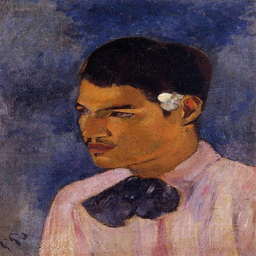
person with a flower behind his ear